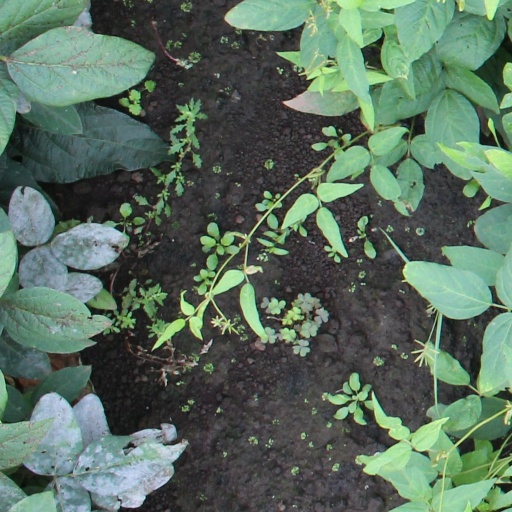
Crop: soybean